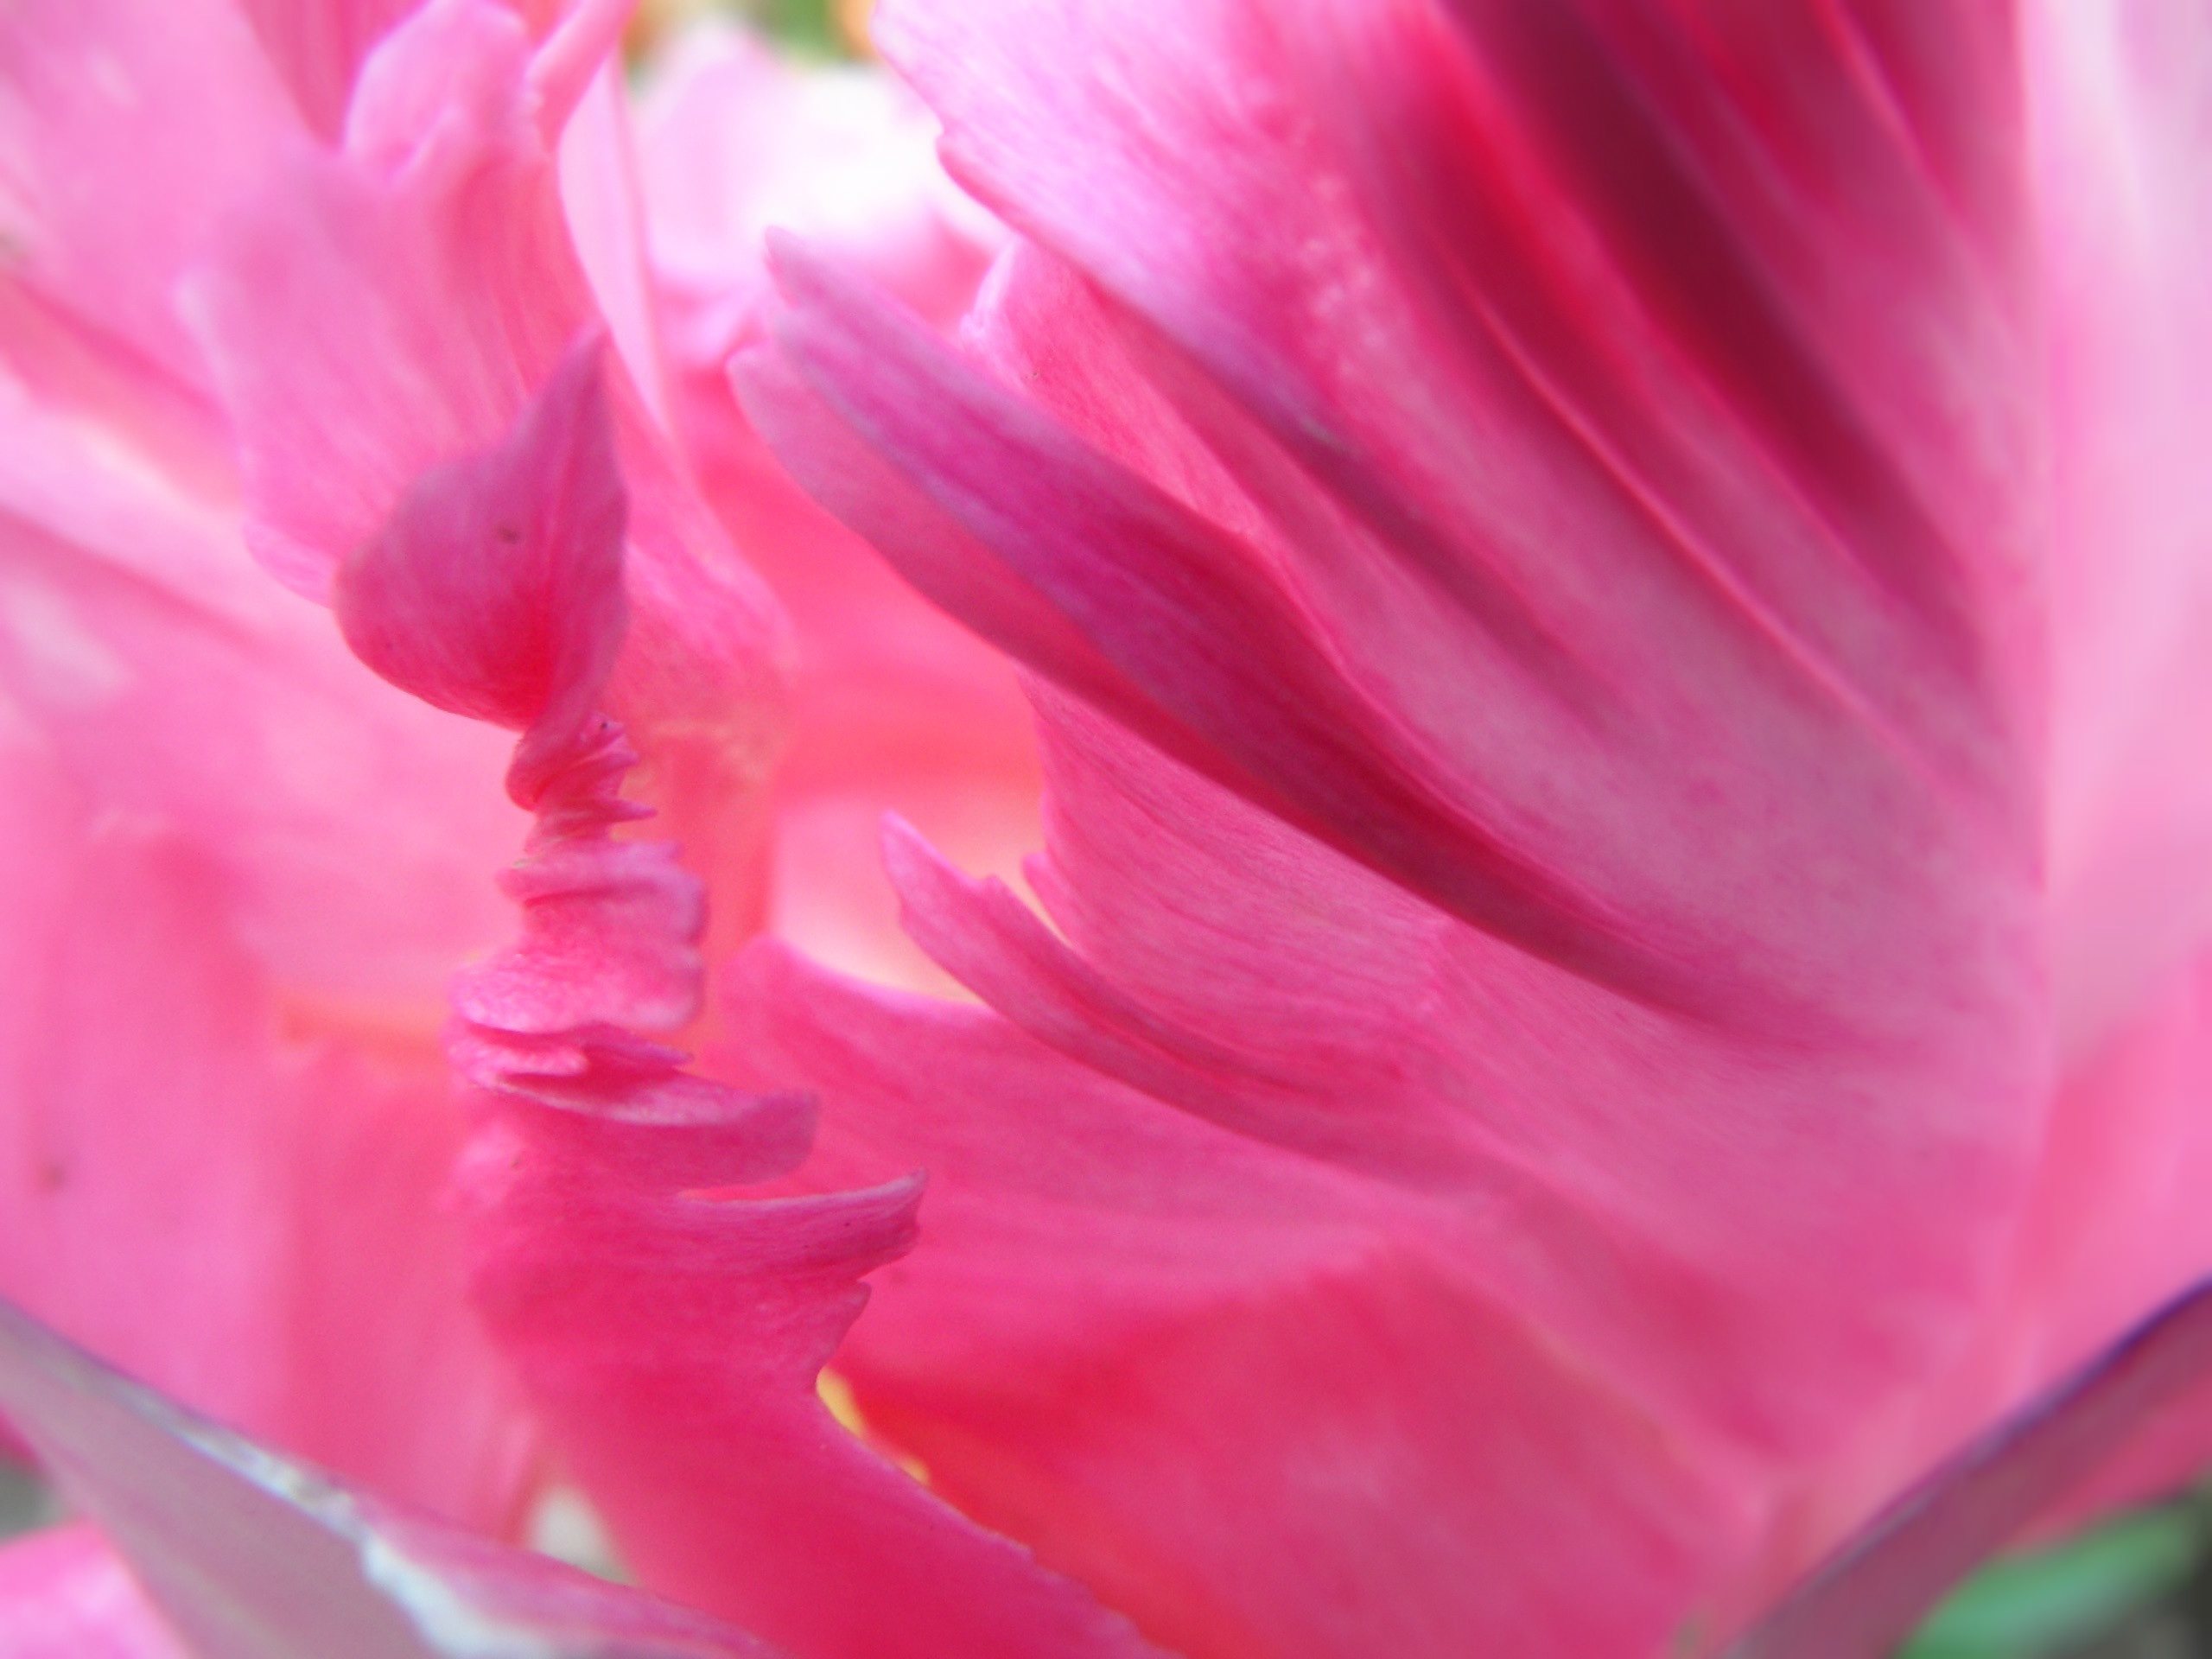
blossom, plant, flower, petal, pink, flora, close up, peony, macro photography, flowering plant, land plant